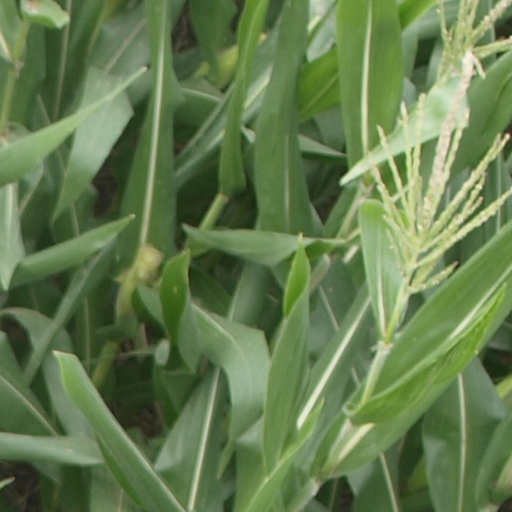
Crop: maize; corn